List of macroscelids

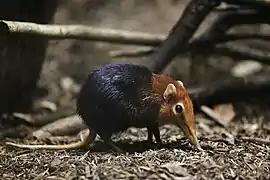
Black and red elephant shrew

Macroscelidea is an order of small mammals. Members of this order are called macroscelids, or elephant shrews. They are exclusively found in Africa, in a variety of biomes from forests to deserts. They range in size from the Etendeka round-eared sengi, at plus a tail, to the grey-faced sengi, at plus a tail, and generally eat insects, other invertebrates, and plants. The only macroscelid species with an International Union for Conservation of Nature (IUCN) population estimate is the golden-rumped elephant shrew, listed as endangered with a population of around 13,000.